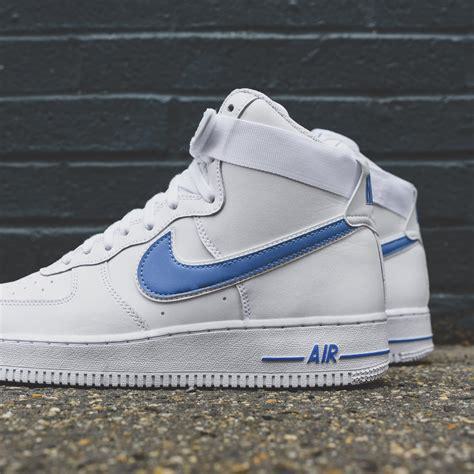
Brand: Nike
Model: Force 1